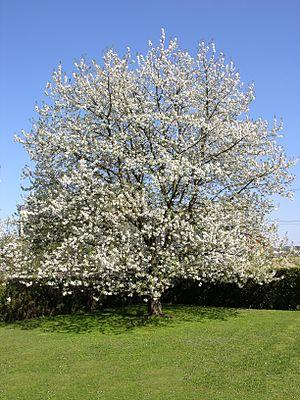
Cerisier en fleurs.